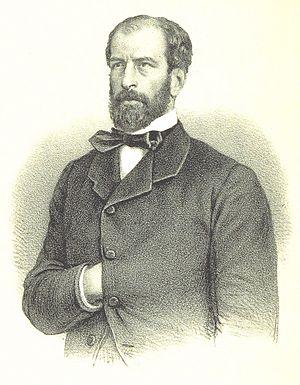
9 mars : le suffrage universel masculin est accordé à deux communes « françaises » du Sénégal : Saint-Louis et Gorée. Leurs députés siègeront à l’Assemblée nationale.